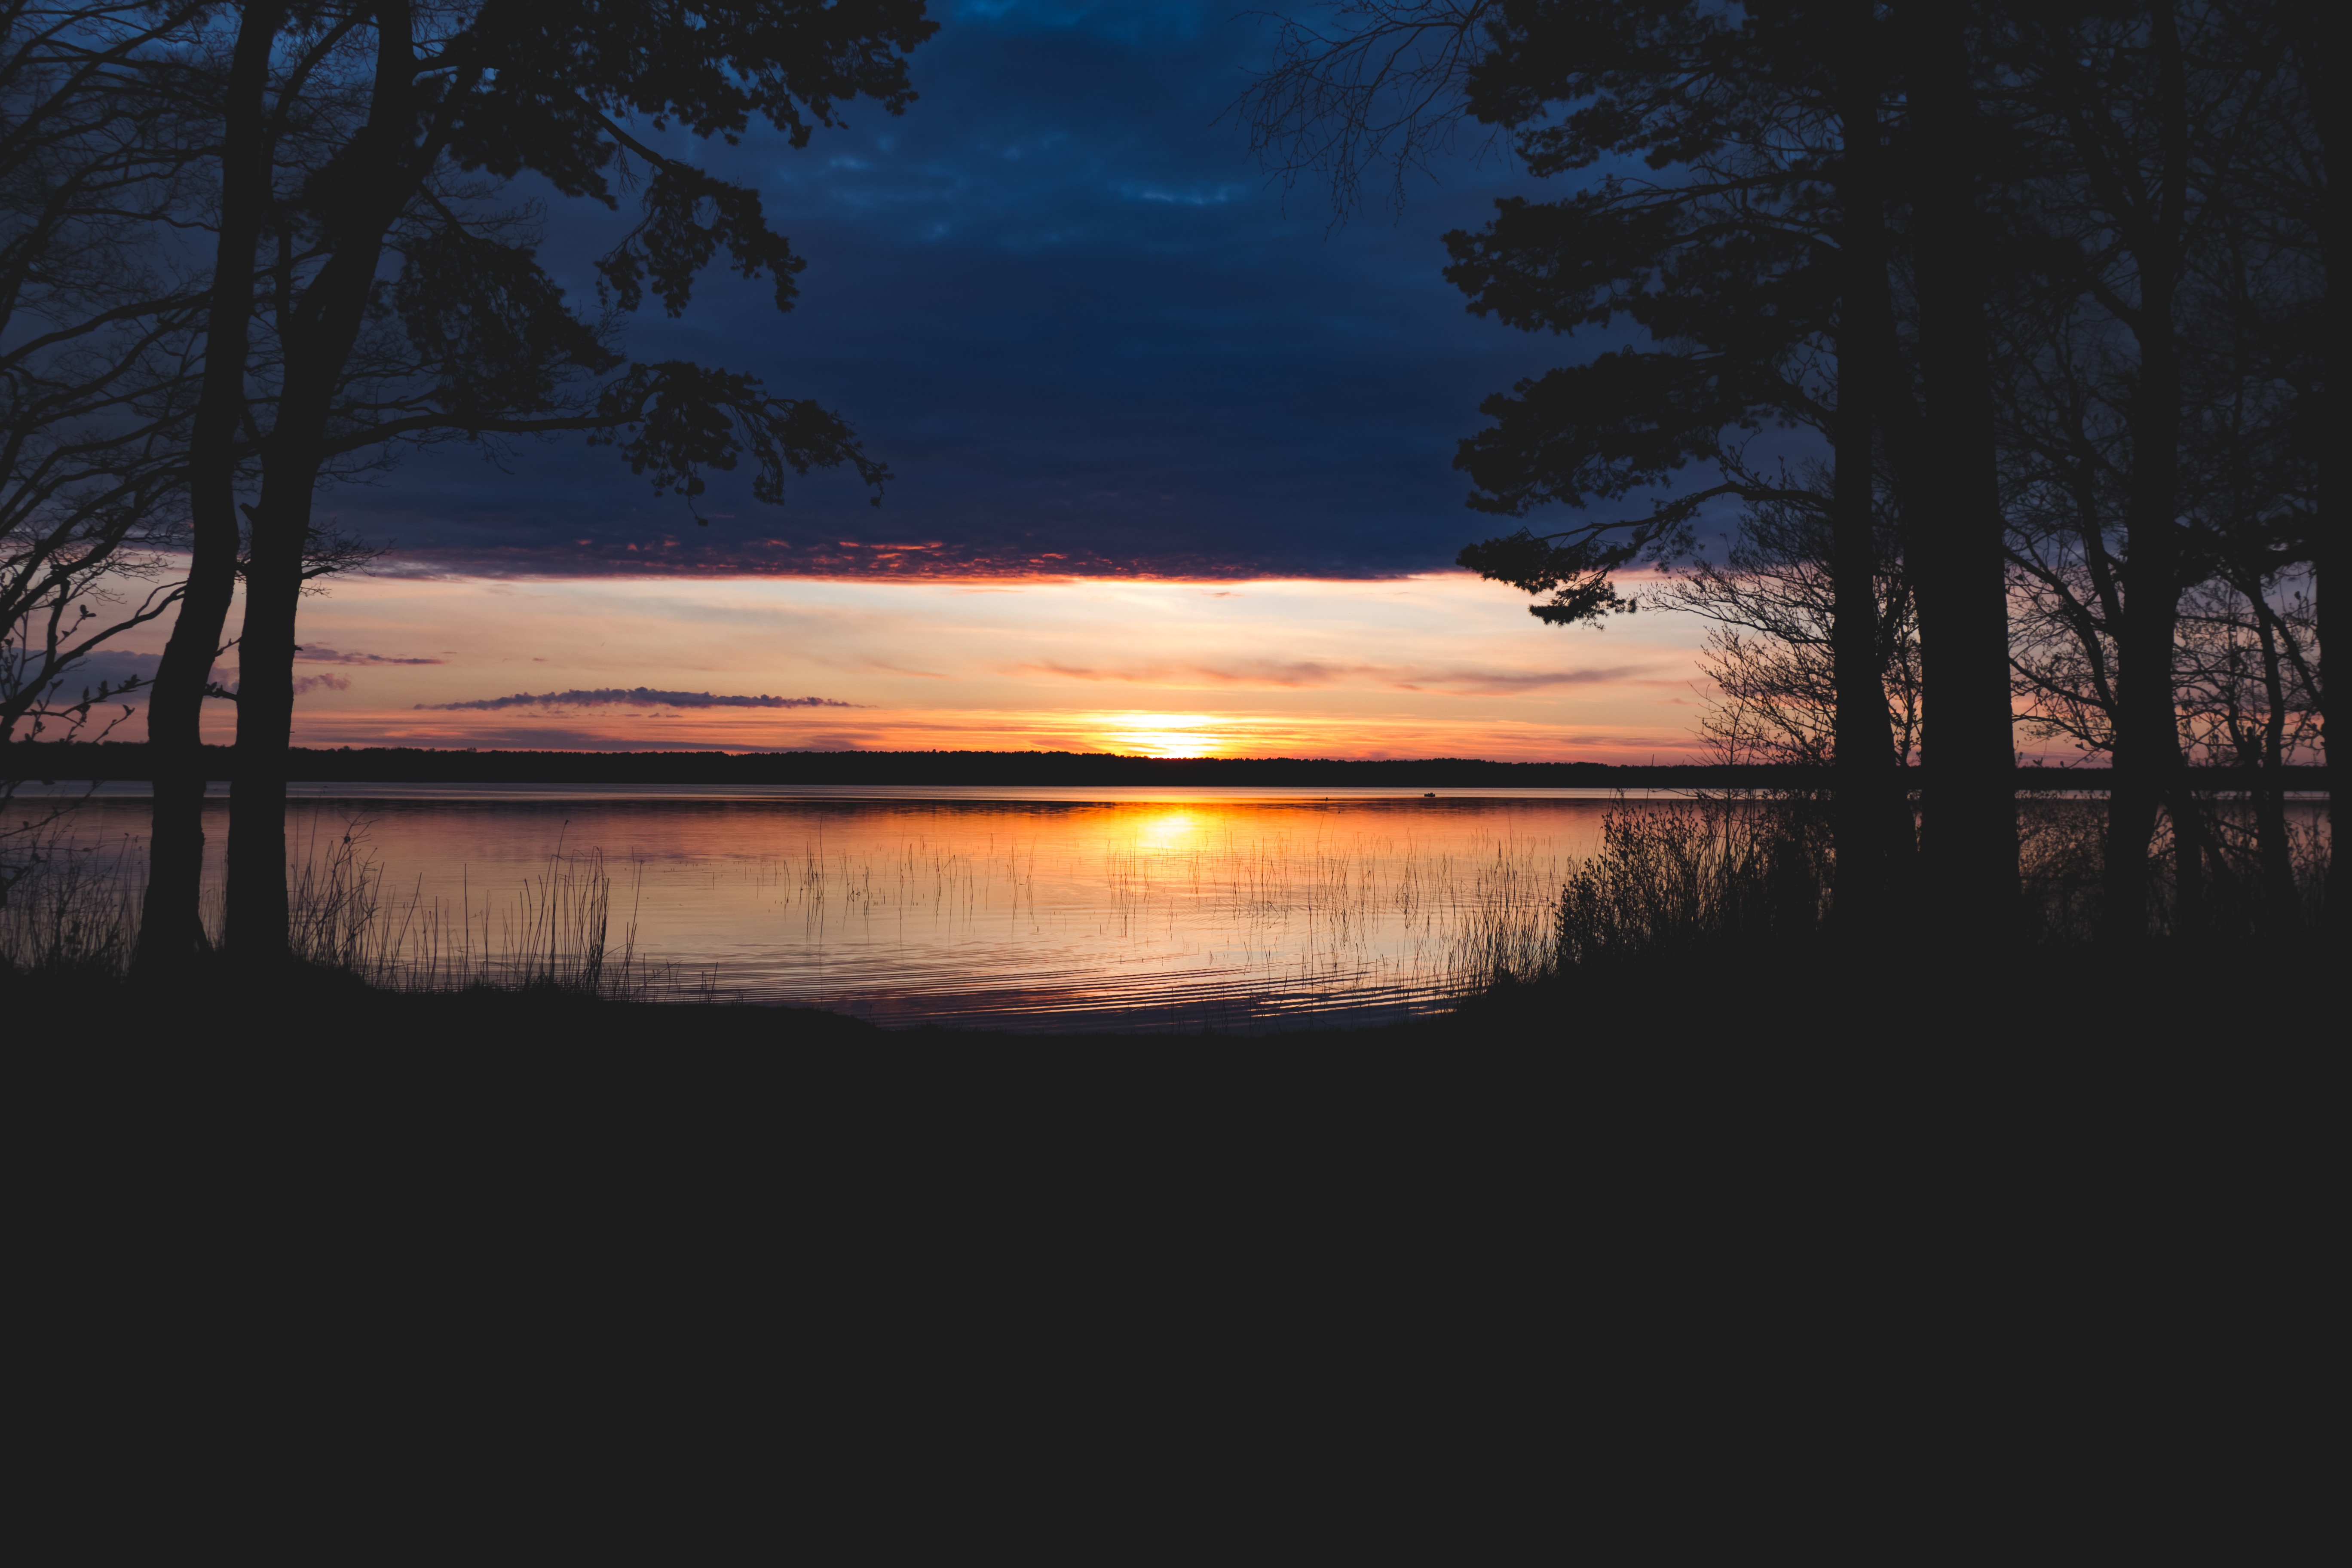
tree, nature, horizon, cloud, sunrise, sunset, sunlight, morning, lake, dawn, atmosphere, dusk, evening, reflection, atmospheric phenomenon